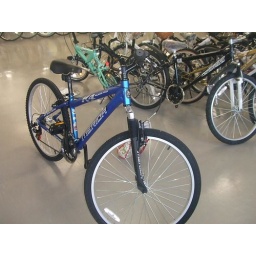
I LOVE this mountain bike! This bike took me all over the Akita countryside this fall